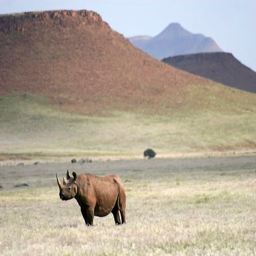
a wild black rhino in the desert after a good rainy season .